Joseph Esherick (architect)

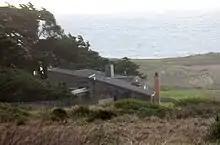
Escherick Sea Ranch house (1966) looking west from street.

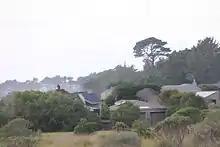
View of Esherick Sea Ranch house (1966) from the street looking northwest.

Joseph Esherick (December 28, 1914 – December 17, 1998) was an American architect. He is known for his work in Sea Ranch, California and in the San Francisco Bay Area.